Mennonites

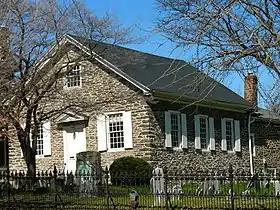
Germantown Mennonite Meetinghouse, built 1770

Old Order Mennonites cover several distinct groups. Some groups use horse and buggy for transportation and speak German while others drive cars and speak English. What most Old Orders share in common is conservative doctrine, dress, and traditions, common roots in 19th-century and early 20th-century schisms, and a refusal to participate in politics and other so-called "sins of the world". Most Old Order groups also school their children in Mennonite-operated schools.